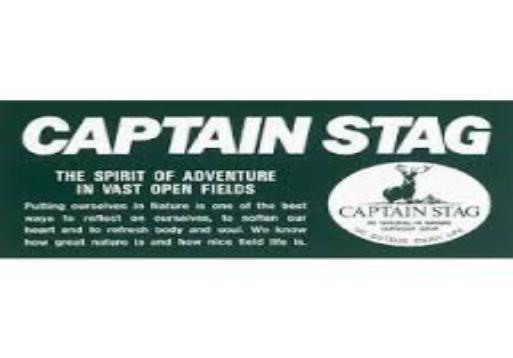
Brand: captain stag
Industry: Necessities